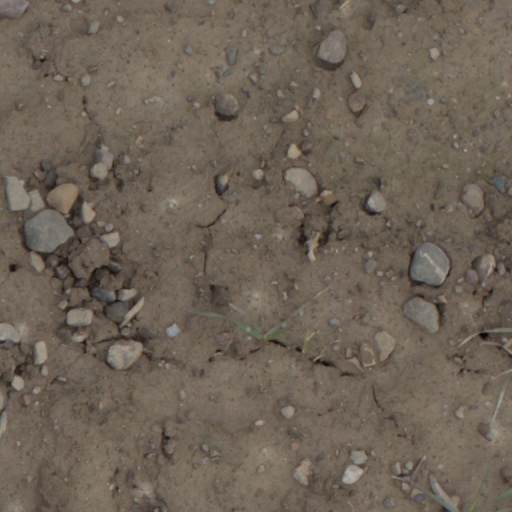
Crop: wheat